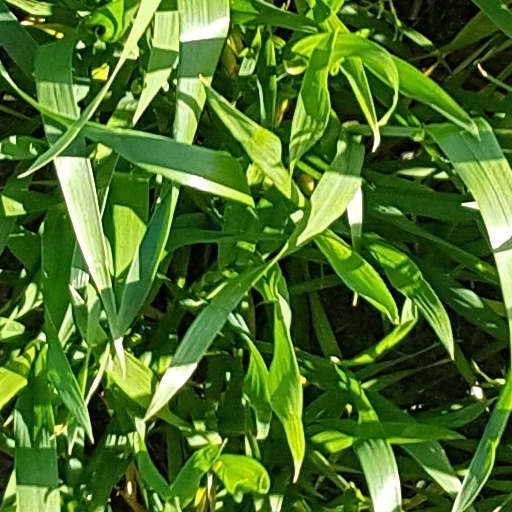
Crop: wheat